Allegaeon

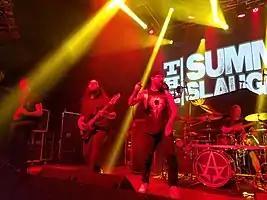
Allegaeon performing in 2018

Allegaeon is an American death metal band from Fort Collins, Colorado, formed in 2008. They have released one EP and seven studio albums, and are currently signed to Metal Blade Records.